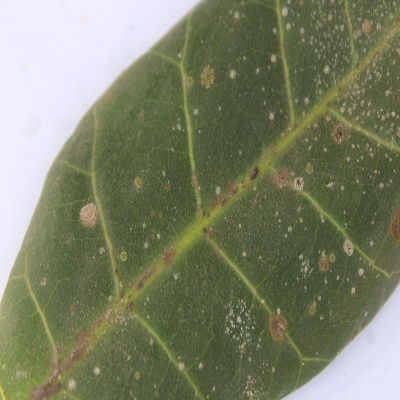
Crop: Cashew
Condition: red rust